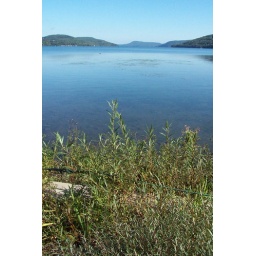
The shore of Otsego Lake. The water was incredibly clear, unlike any lake in Texas.